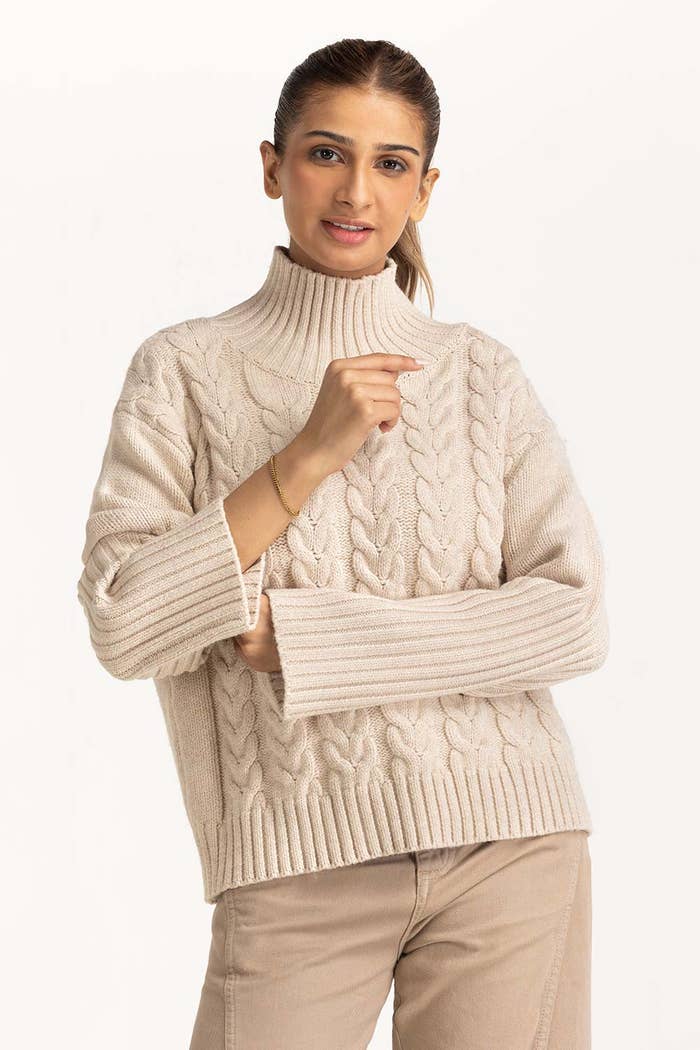
beige cable knit turtleneck sweater